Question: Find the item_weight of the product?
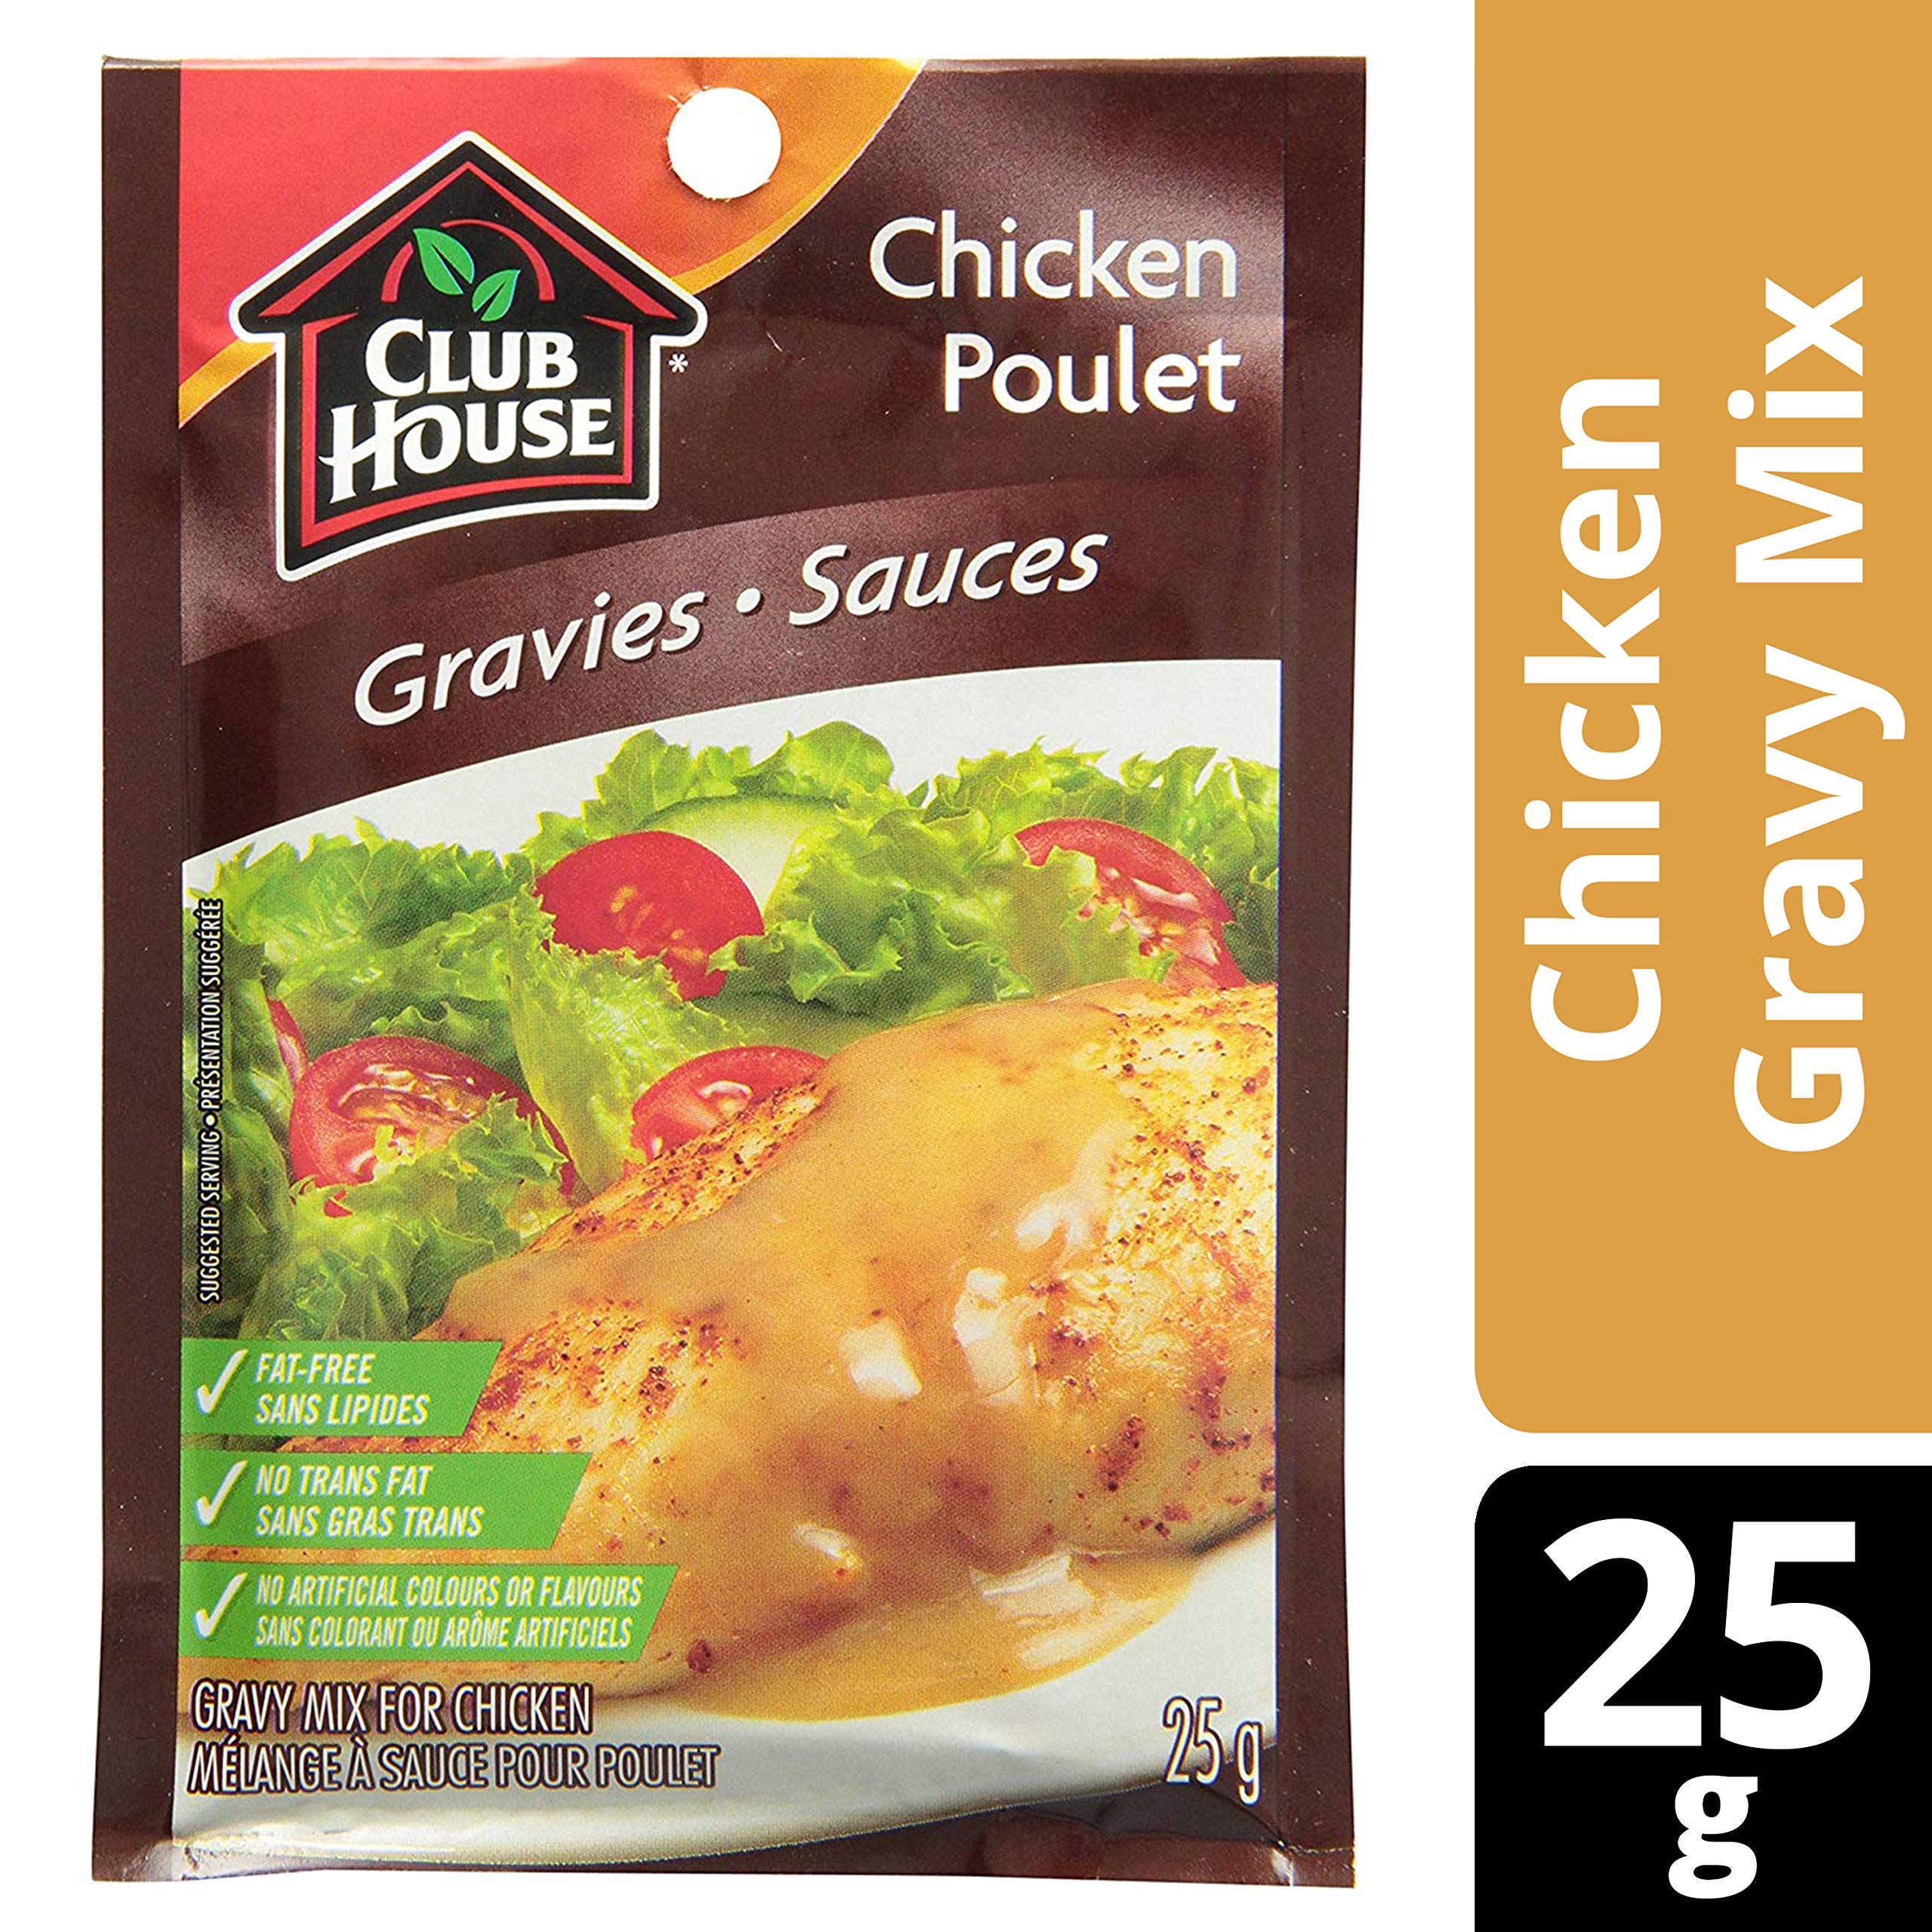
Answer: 25.0 gram